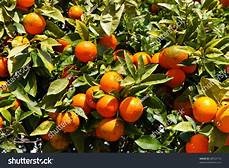
Label: mandarine